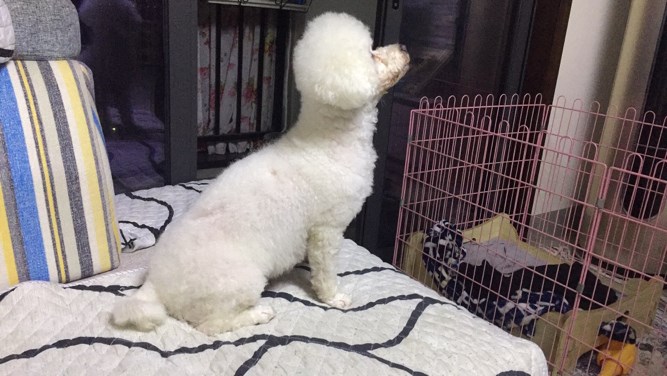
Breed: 3083-n000117-Bichon_Frise